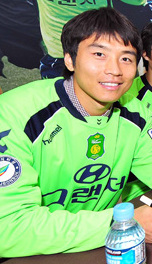
อี ดง-กุก

| name = อี ดง-กุก
| image = Lee Dong-Gook from acrofan.jpg| fullname = อี ดง-กุก
| birth_place = โพฮัง, จังหวัดคย็องซังเหนือ|คย็องบก, ประเทศเกาหลีใต้
| currentclub = ช็อนบุกฮุนไดมอเตอส์
| clubnumber = 20
| position = กองหน้า
| youthyears1 = 1995–1998
| youthclubs1 = โพฮังสตีลเลอส์
| years1 = 1998–2006 | clubs1 = โพฮังสตีลเลอส์ | caps1 = 102| goals1 = 38
| years2 = 2000–2001 | clubs2 = → เอสเฟาแวร์เดอร์เบรเมิน|แวรเดอร์ เบรเมน (ยืม) | caps2 = 7 | goals2 = 0
| years3 = 2003–2005 | clubs3 = → Sangju Sangmu Phoenix|กวางจู ซังมัว | caps3 = 46 | goals3 = 12
| years4 = 2006–2008 | clubs4 = สโมสรฟุตบอลมิดเดิลส์เบรอ|มิดเดิลสโบร | caps4 = 23 | goals4 = 0
| years5 = 2008–2009 | clubs5 = ซ็องนัมอิลฮวาช็อนมา | caps5 = 10 | goals5 = 2
| years6 = 2009–ปัจจุบัน | clubs6 = ช็อนบุกฮุนไดมอเตอส์| caps6 = 119| goals6 = 74
| nationalyears1 = 1999 | nationalcaps1 = 13 | nationalgoals1 = 6
| nationalyears2 = 1999–2000 | nationalcaps2 = 27 | nationalgoals2 = 19
| nationalyears3 = 1998–ป้จจุบัน | nationalcaps3 = 95 | nationalgoals3 = 30
| nationalteam1 = South Korea national under-20 football team|เกาหลีใต้ U-20
| nationalteam2 = South Korea national under-23 football team|เกาหลีใต้ U-23
| nationalteam3 = ฟุตบอลทีมชาติเกาหลีใต้|เกาหลีใต้
MedalCountry |
อี ดง-กุก () เกิดเมื่อวันที่ 29 เมษายน ค.ศ. 1979 เป็นนักฟุตบอลชาวเกาหลีใต้ เล่นในตำแหน่งกองหน้า ปัจจุบันเล่นให้กับชอนบุกฮุนไดมอเตอร์ในเคลีก และ ฟุตบอลทีมชาติเกาหลีใต้
==เกียรติประวัติ==
===รางวัลส่วนตัว===
*เอเอฟซี U-19 แชมเปียนชิพ ดาวซัลโว: 1998
*K-League Rookie of the Year: 1998
*AFC Asian Cup#Top scorers|ดาวซัลโวของเอชียนคัพ: 2000
*เคลีกออลสตาร์ซอคเกอร์ MVP: 2003
*ดาวซัลโวประจำฤดูกาลของเคลีก: 2009
*K-League MVP Award: 2009, 2011
*K-League Top Assistor Award: 2011
*K-League Best XI: 2009, 2011, 2012
*เอเอฟซีแชมเปียนส์ลีก ดาวซัลโว: 2011
*เอเอฟซีแชมเปียนส์ลีก MVP: 2011
===สโมสร===
;โปฮัง สตีลเลอส์
*โคเรียเอฟเอคัพ|เอฟเอคัพ รองชนะเลิศ: 2001, 2002
*เอเอฟซีแชมเปียนส์ลีก ชนะเลิศ: 1998
*เอเชียนซูเปอร์คัพ รองชนะเลิศ: 1998
*อโฟร-เอเอฟซีแชมเปียนส์ลีก รองชนะเลิศ: 1998
*เอทรีแชมเปียนส์ชิพ รองชนะเลิศ: 2005
;ชอนบุกฮุนไดมอเตอร์
*เคลีก ชนะเลิศ: 2009, 2011
*เอเอฟซีแชมเปียนส์ลีก รองชนะเลิศ: 2011
==สถิติ==
==ประตูในนามทีมชาติ==
:"Results list South Korea's goal tally first."
| class="wikitable"
|-
! วันที่ !! สถานที่ !! คู่แข่ง !! สกอร์ !! ผล !! รายการ
|-
| 17 February 2000 || ลอสแองเจิลลิส || || 1 goal || 2–2 || 2000 CONCACAF Gold Cup
|-
| 7 October 2000 || ดูไบ || || 1 goal || 4–2 || LG Cup (Football)|2000 LG Cup
|-
| 19 October 2000 || Tripoli, Lebanon|ทริโพลลิ || || 3 goals || 3–0 || 2000 AFC Asian Cup
|-
| 23 October 2000 || Tripoli, Lebanon|ทริโพลลิ || || 1 goal || 1–1 || 2000 AFC Asian Cup
|-
| 26 October 2000 || เบรุต || || 1 goal || 1–2 || 2000 AFC Asian Cup
|-
| 29 October 2000 || เบรุต || || 1 goal || 1–0 || 2000 AFC Asian Cup
|-
| 16 September 2001 || ปูซาน || || 1 goal || 2–1 || Exhibition game|Friendly
|-
| 10 July 2004 || กวางจู || || 1 goal || 2–0 || Exhibition game|Friendly
|-
| 23 July 2004 || จินาน || || 1 goal || 2–0 || 2004 AFC Asian Cup
|-
| 27 July 2004 || จินาน || || 2 goals || 4–0 || 2004 AFC Asian Cup
|-
| 31 July 2004 || จินาน || || 1 goal || 3–4 || 2004 AFC Asian Cup
|-
| 8 September 2004 || นครโฮจิมินห์ || || 1 goal || 2–1 || 2006 FIFA World Cup qualification (AFC)|2006 FIFA World Cup qualification
|-
| 17 November 2004 || โซล || || 1 goal || 2–0 || 2006 FIFA World Cup qualification (AFC)|2006 FIFA World Cup qualification
|-
| 19 December 2004 || ปูซาน || || 1 goal || 3–1 || Exhibition game|Friendly
|-
| 9 February 2005 || โซล || || 1 goal || 2–0 || 2006 FIFA World Cup qualification (AFC)|2006 FIFA World Cup qualification
|-
| 30 March 2005 || โซล || || 1 goal || 2–1 || 2006 FIFA World Cup qualification (AFC)|2006 FIFA World Cup qualification
|-
| 8 June 2005 || คูเวตซิตี || || 1 goal || 4–0 || 2006 FIFA World Cup qualification (AFC)|2006 FIFA World Cup qualification
|-
| 16 November 2005 || โซล || || 1 goal || 2–0 || Exhibition game|Friendly
|-
| 15 February 2006 || ลอสแอนเจลิส || || 1 goal || 1–0 || Exhibition game|Friendly
|-
| 7 February 2010 || โตเกียว || || 1 goal || 5–0 || 2010 East Asian Football Championship|2010 EAFF Championship
|-
| 14 February 2010 || โตเกียว || || 1 goal || 3–1 || 2010 East Asian Football Championship|2010 EAFF Championship
|-
| 3 March 2010 || ลอนดอน || || 1 goal || 2–0 || Exhibition game|Friendly
|-
| 25 February 2012 || Jeonju || || 2 goals || 4–2 || Exhibition game|Friendly
|-
| 29 February 2012 || โซล || || 1 goal || 2–0 || 2014 FIFA World Cup qualification (AFC)|2014 FIFA World Cup qualification
|-
| 11 September 2012 || ทาซเคนต์ || || 1 goal || 2–2 || 2014 FIFA World Cup qualification (AFC)|2014 FIFA World Cup qualification
|-
| 14 November 2012 || Hwaseong, Gyeonggi|ฮวาซอง || || 1 goal || 1–2 || Exhibition game|Friendly
|
==อ้างอิง==
==แหล่งข้อมูลอื่น==
* National Team Player Record
*
*
*
หมวดหมู่:นักฟุตบอลชาวเกาหลีใต้
หมวดหมู่:กองหน้าฟุตบอล
หมวดหมู่:นักฟุตบอลทีมชาติเกาหลีใต้
หมวดหมู่:ผู้เล่นในฟุตบอลโลก 2006
หมวดหมู่:ผู้เล่นในฟุตบอลโลก 2010
หมวดหมู่:บุคคลจากโพฮัง
หมวดหมู่:ผู้เล่นโพฮัง สตีลเลอส์
หมวดหมู่:ผู้เล่นเอ็สเฟา แวร์เดอร์เบรเมิน
หมวดหมู่:ผู้เล่นสโมสรฟุตบอลคิมช็อนซังมู
หมวดหมู่:ผู้เล่นสโมสรฟุตบอลมิดเดิลส์เบรอ
หมวดหมู่:ผู้เล่นสโมสรฟุตบอลซ็องนัม
หมวดหมู่:ผู้เล่นสโมสรฟุตบอลช็อนบุกฮุนไดมอเตอส์